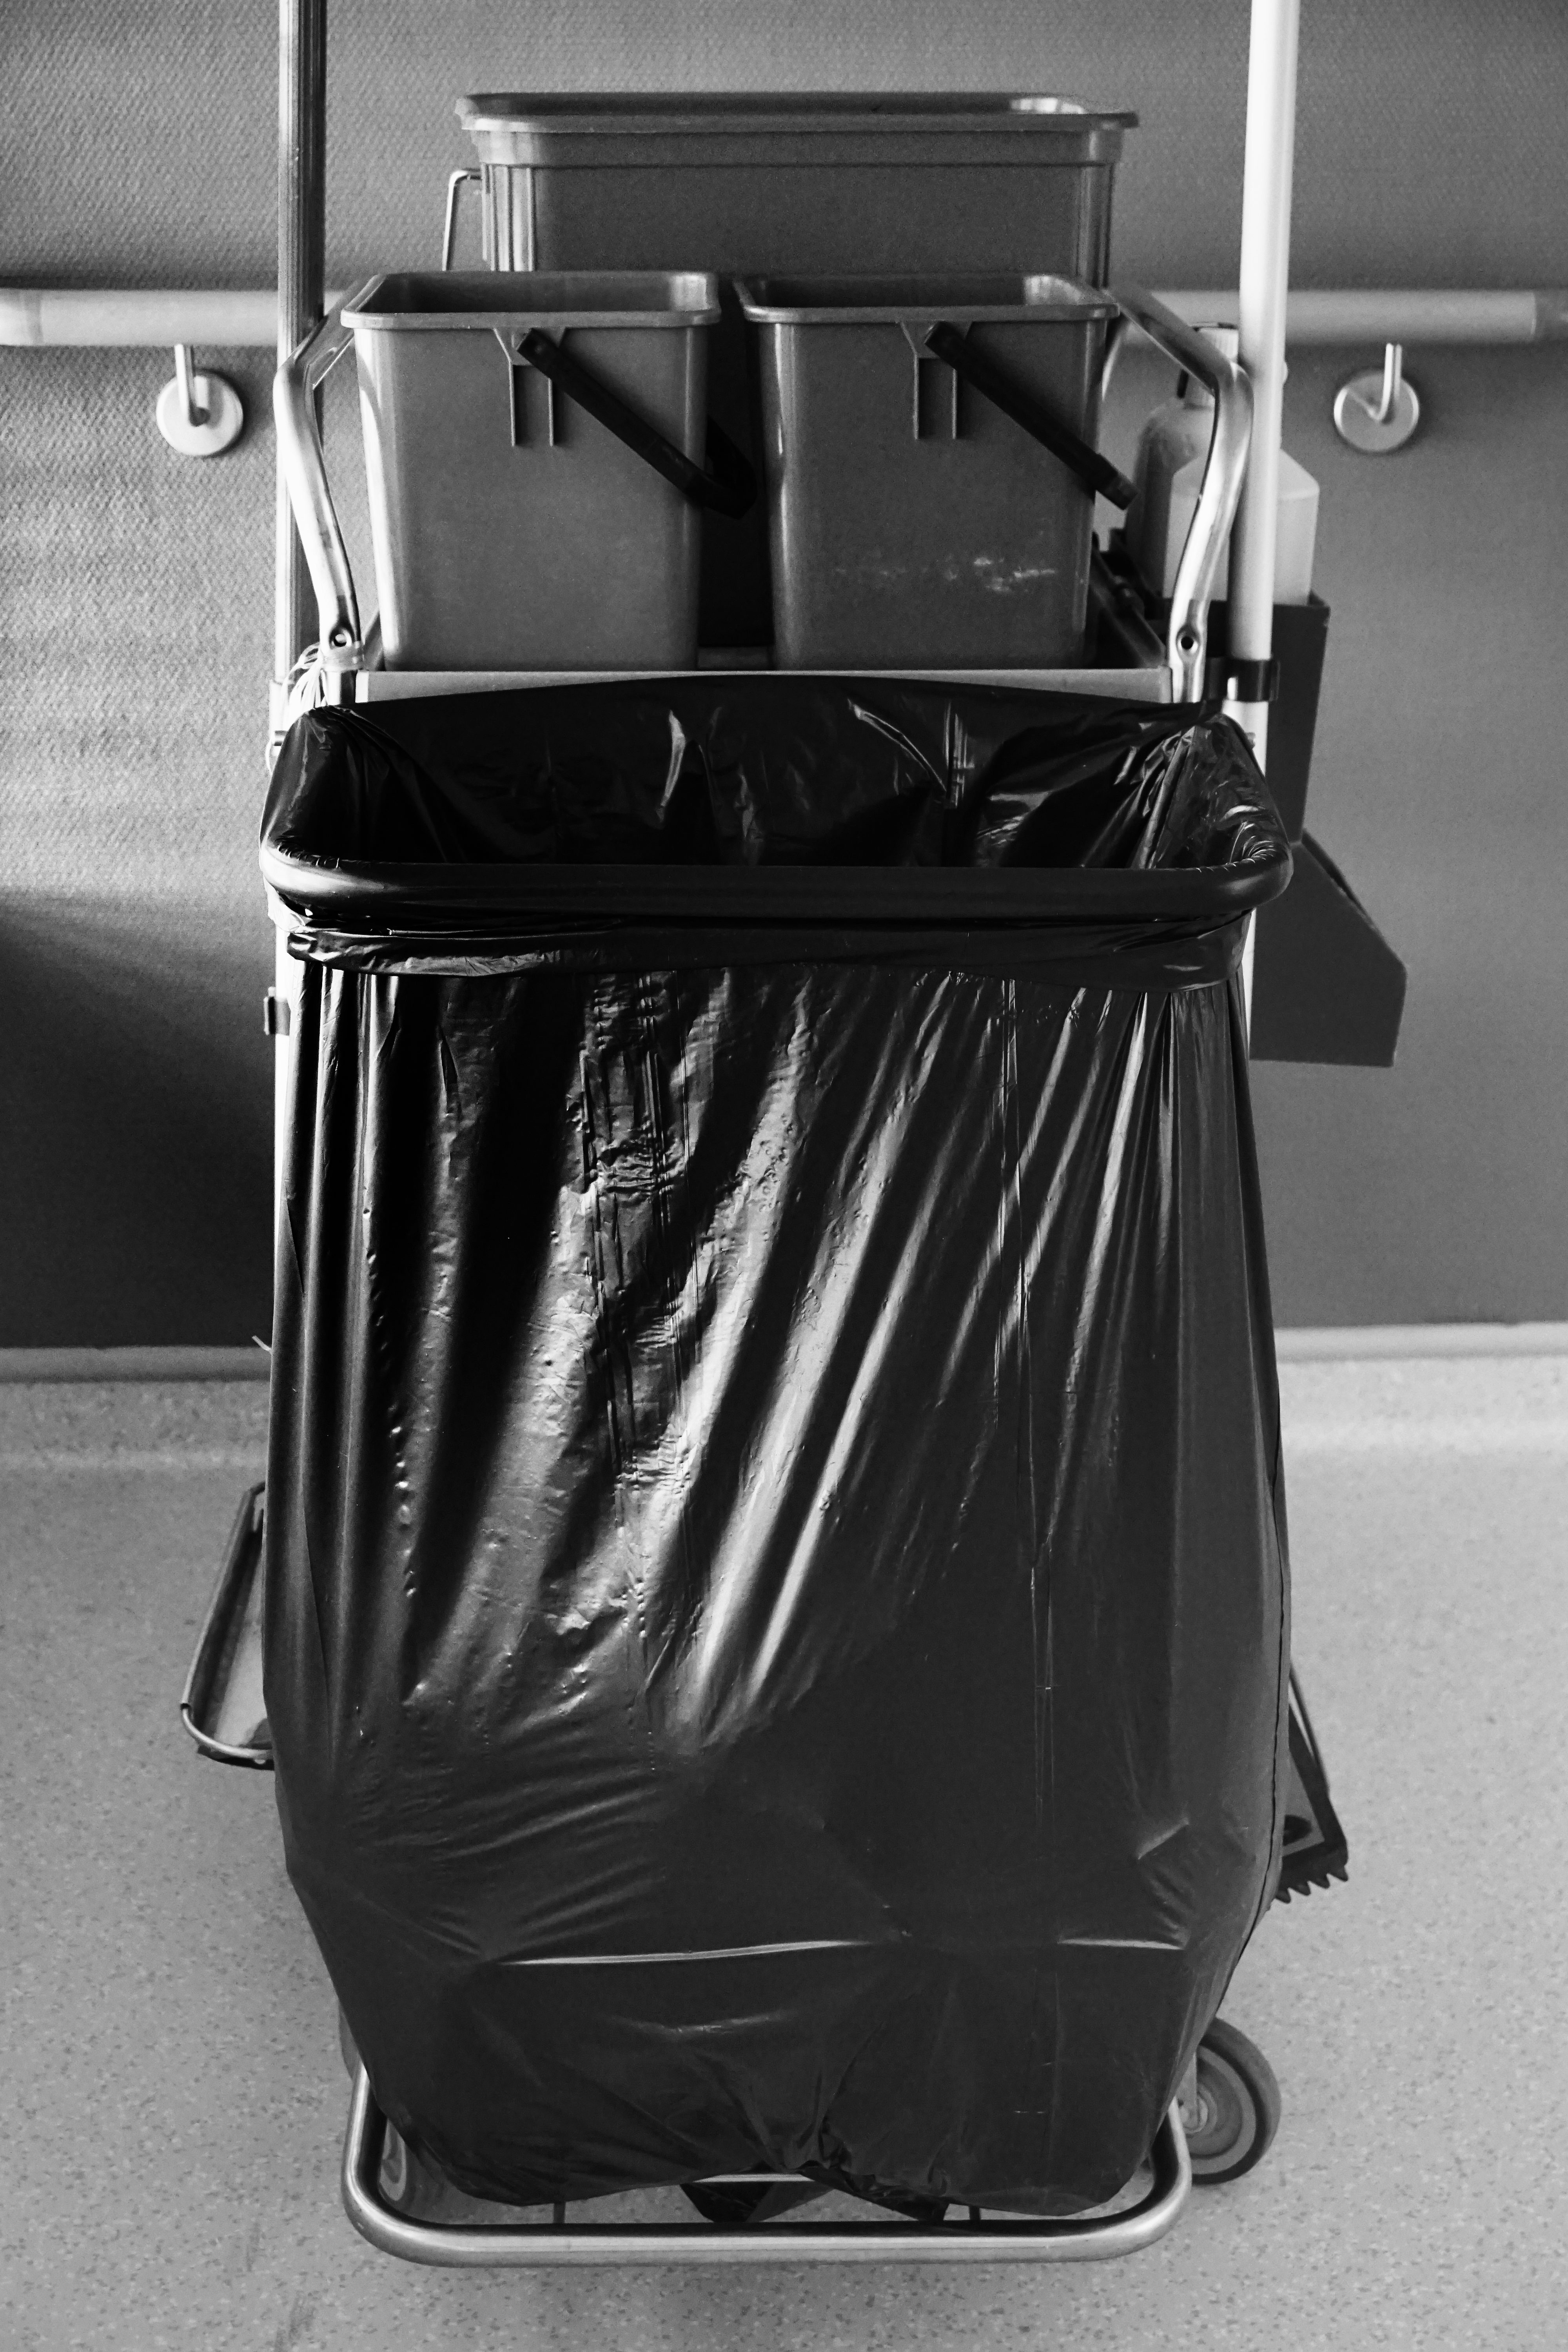
table, black and white, plastic, bag, black, furniture, monochrome, waste, trash, garbage, cleaning, cleanliness, monochrome photography, automotive exterior